Yr Eifl

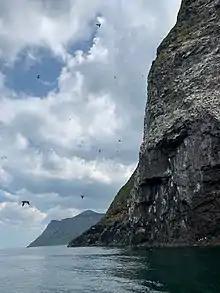
View NE to Trwyn y Gorlech from beneath cliffs near Penrhyn Glas

Garn Ganol, the central summit, is the highest point on Llŷn, with an ancient cairn, and a trig point.